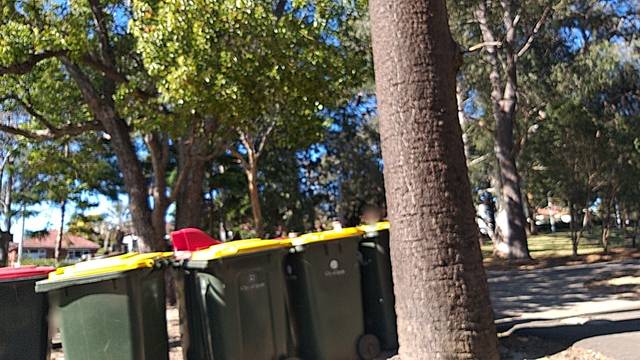
Region: Australia
Coordinates: -33.814, 151.11